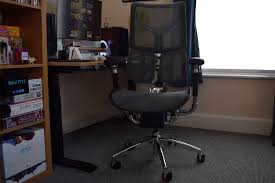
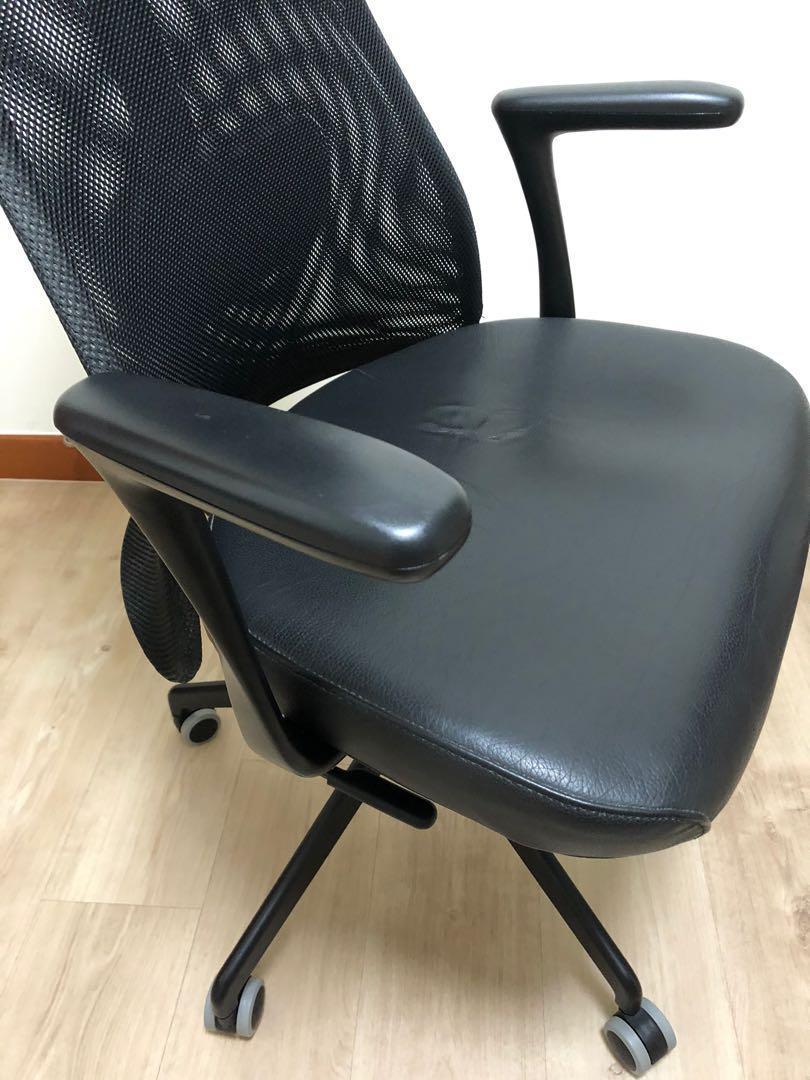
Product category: items_chair
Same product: no